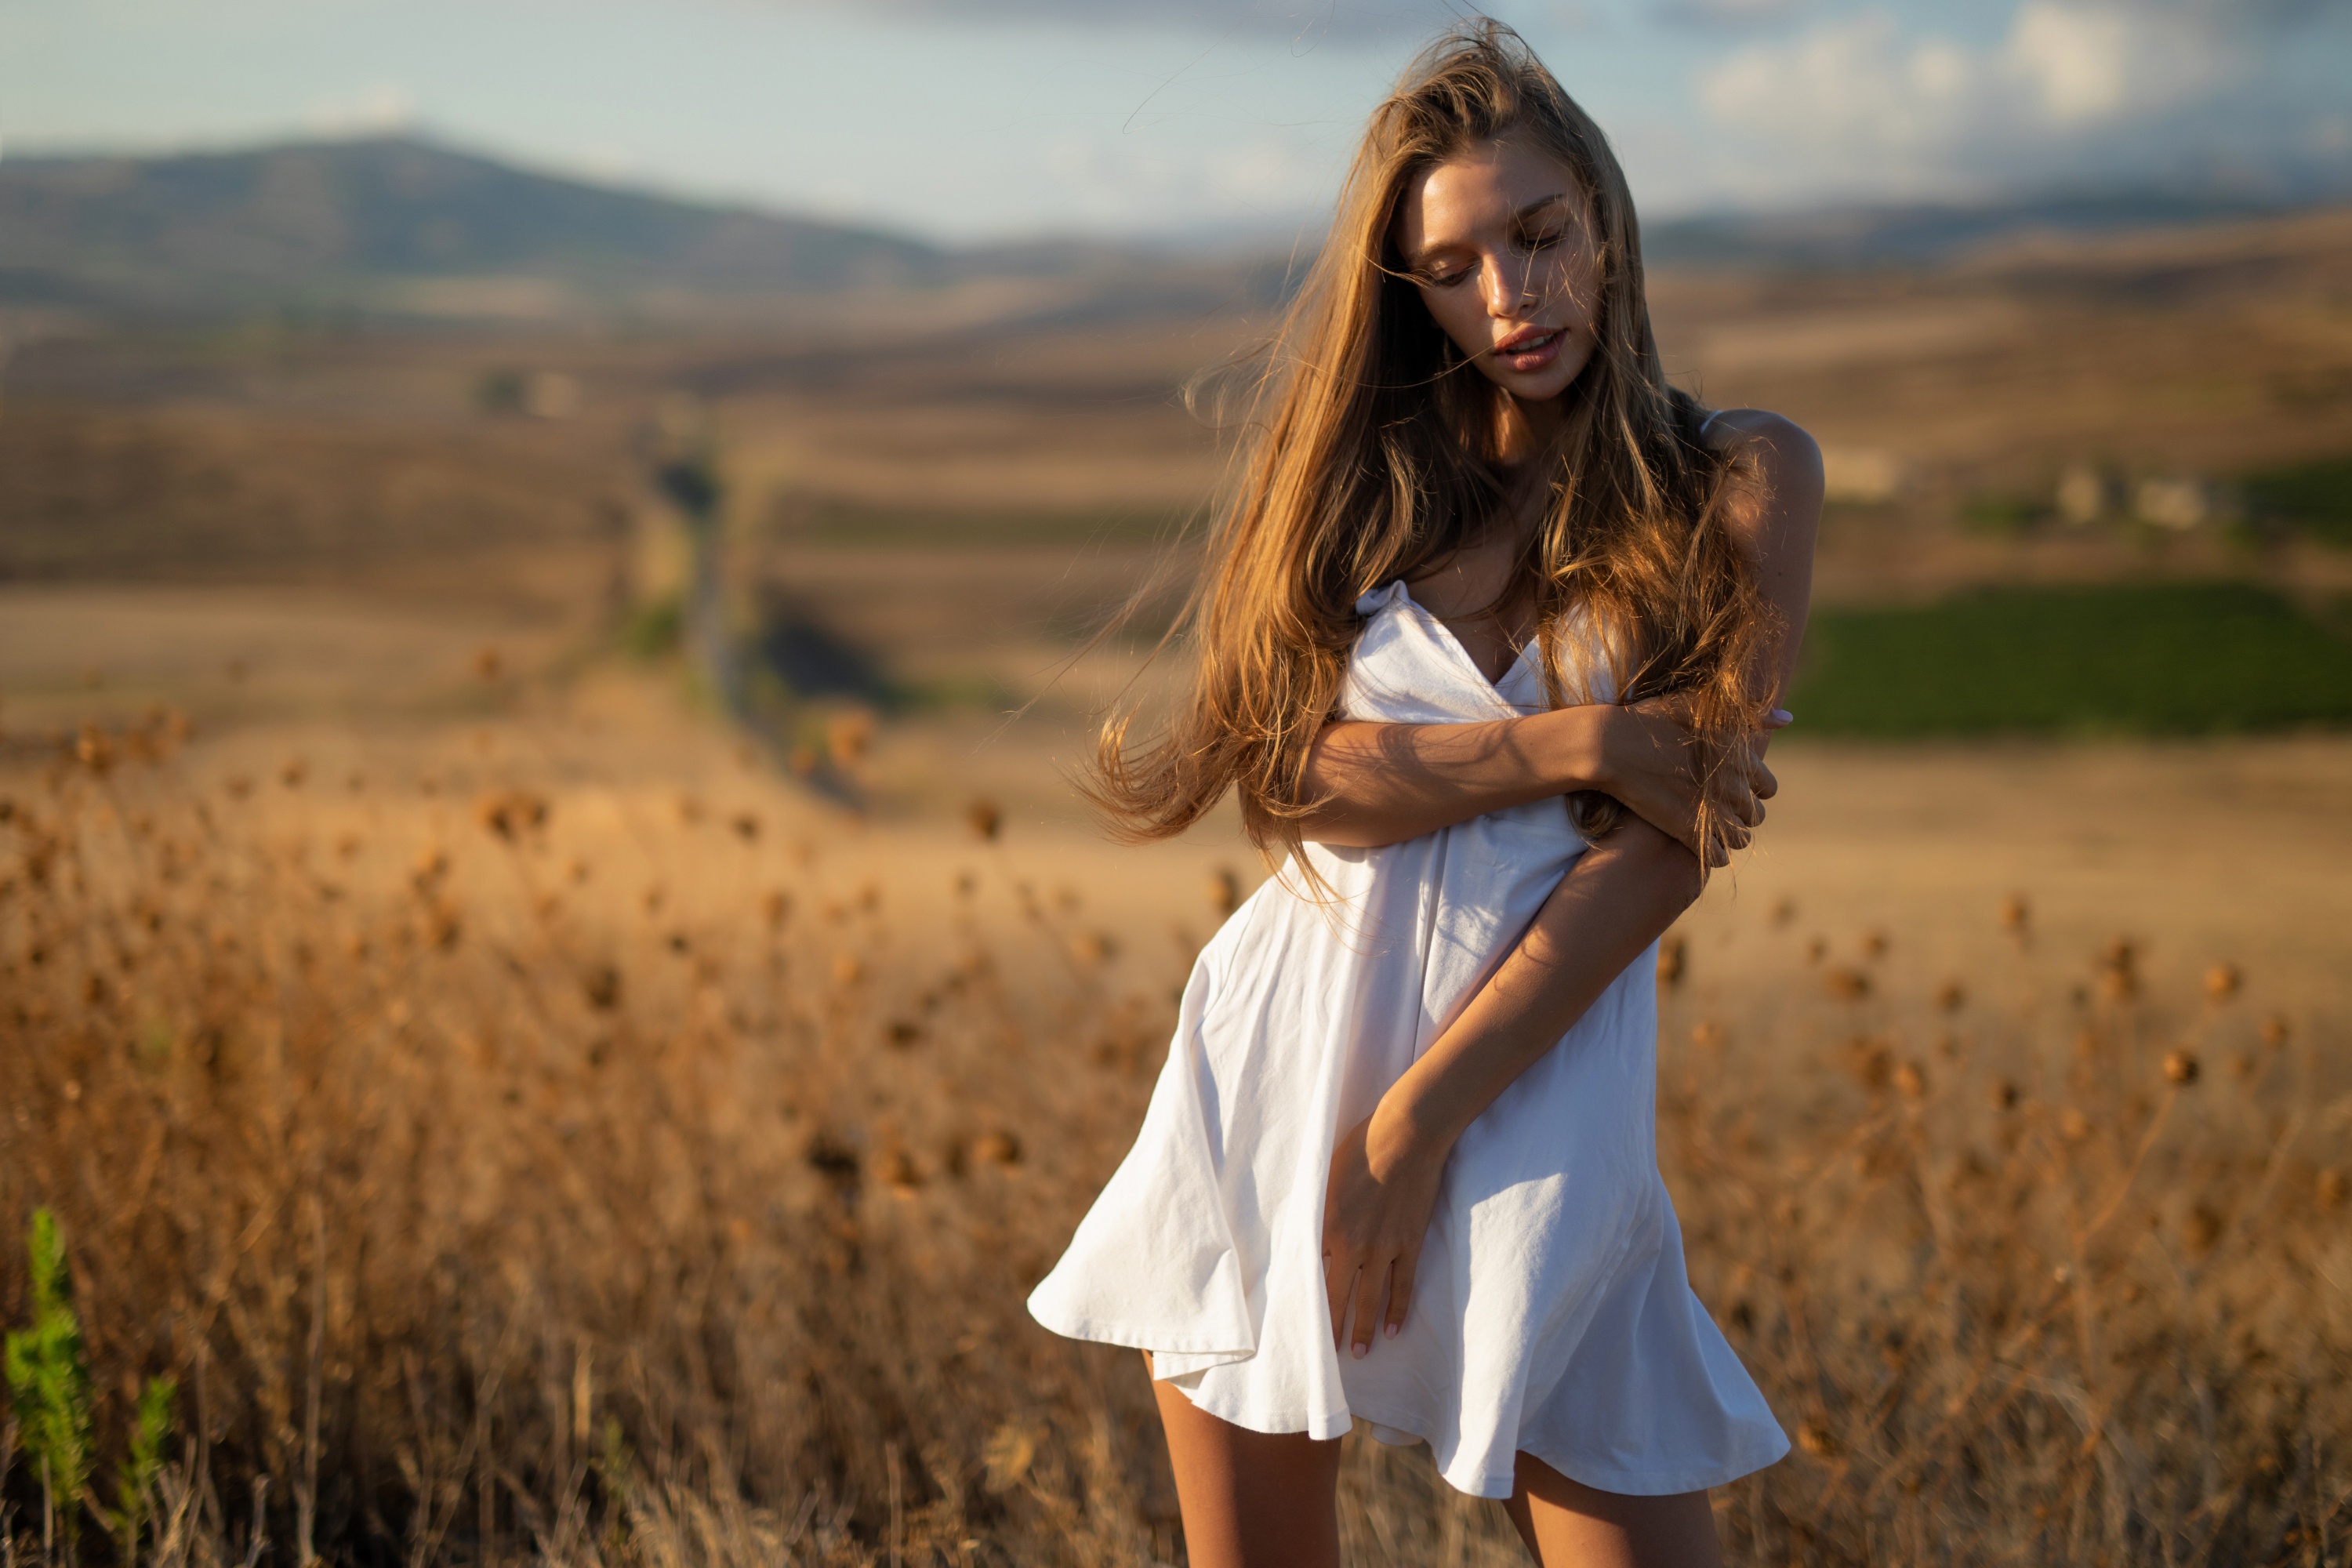
women, lady, model, person, photography, wallpaper, hair, face, sky, plant, outerwear, hairstyle, smile, dress, People in nature, flash photography, happy, sunlight, grass, street fashion, fawn, grassland, morning, day dress, landscape, plain, black hair, meadow, grass family, long hair, beauty, human leg, formal wear, prairie, brown hair, blond, dusk, fashion model, horizon, field, sitting, wind, hill, sand, evening, gown, fur, portrait photography, wildflower, portrait, steppe, sunset, backlighting, dawn, photo shoot, sea, wildlife